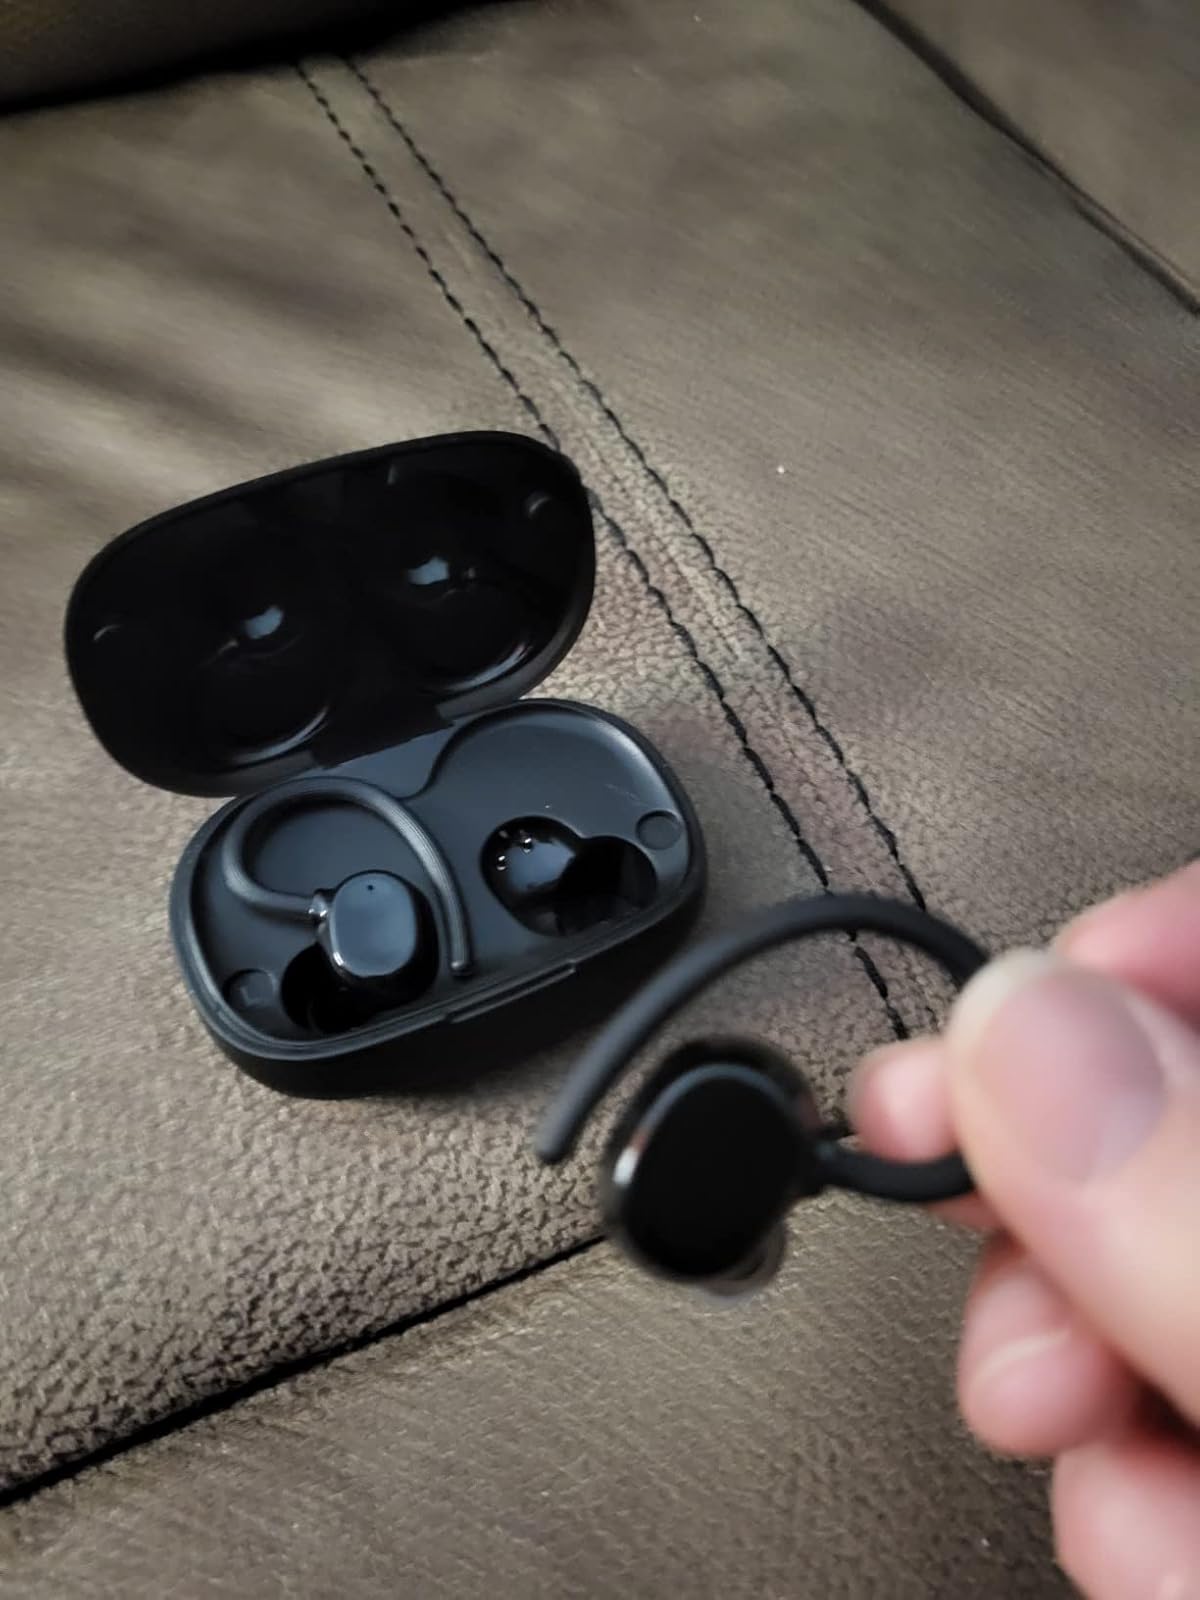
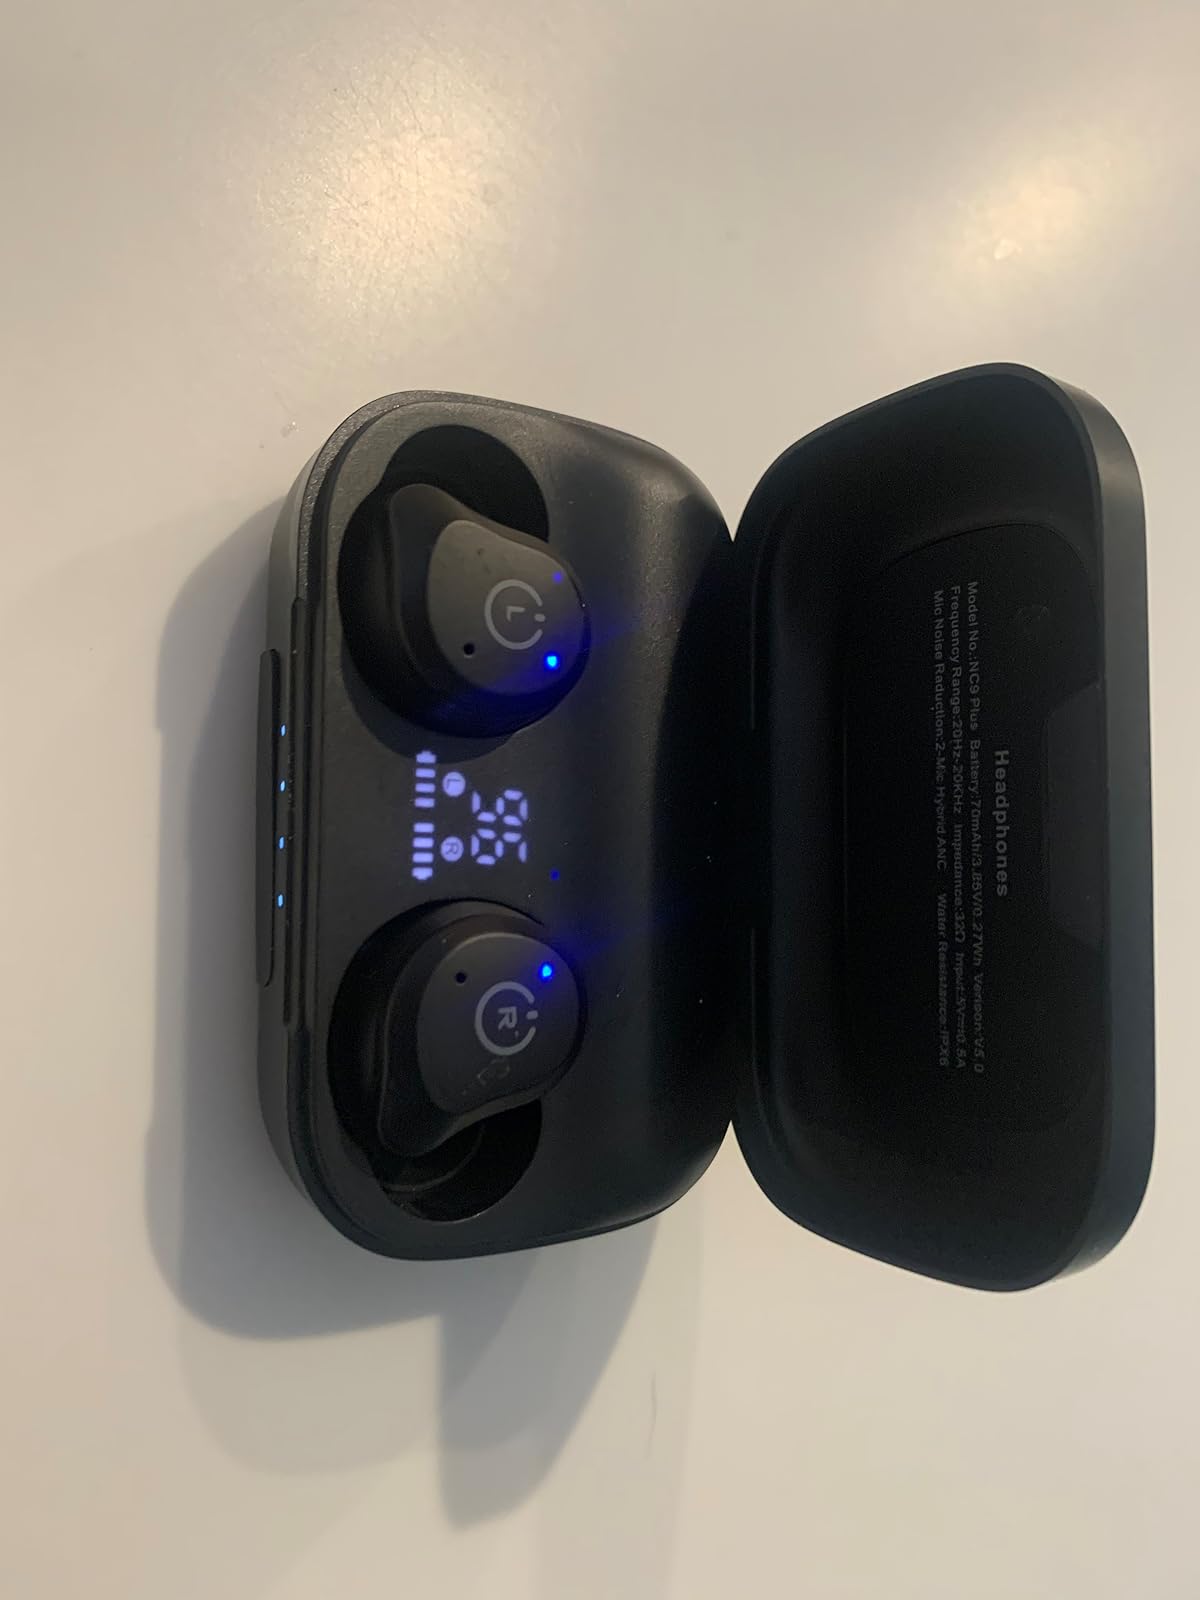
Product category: earbuds
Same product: no